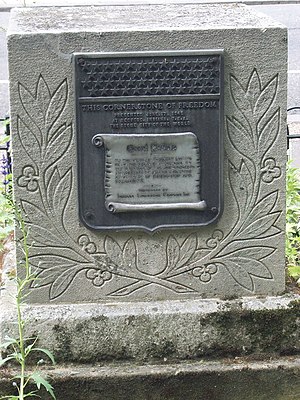
Bedford (Indiana) / Økonomi
En lille blok af kalksten præsenteret af byen til Bedford, England
Bedford er en by i Shawswick Township, Lawrence County, Indiana, USA. Indbyggertallet var i 2010 13.413. Byen er county seat i Lawrence County.